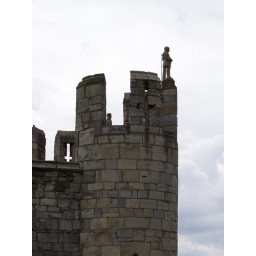
Little soldier standing guard on top of one of the gates in the city walls